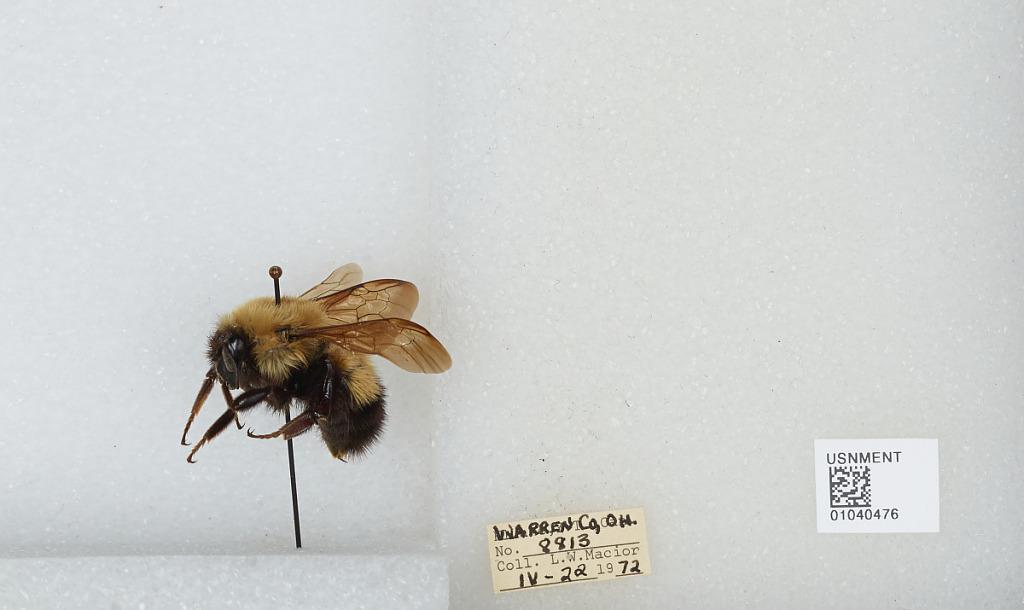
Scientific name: Bombus (Pyrobombus) perplexus Cresson
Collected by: L. Macior
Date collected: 1972-4-22
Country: United States
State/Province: Ohio
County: Warren
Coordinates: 39.4242, -84.1856